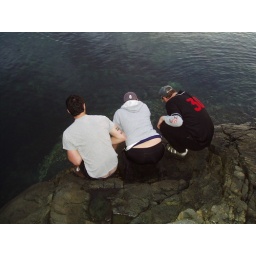
Ken, Cath, Jeff looking at fish in super clear water.jpg